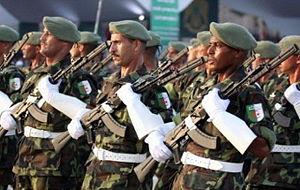
Les régiments de parachutistes commandos sont des régiments de parachutistes appartenant aux forces terrestres de l'armée algérienne.